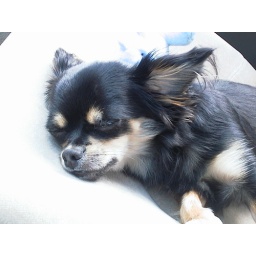
Rimmer sleeping in the car